Coburg, Oregon

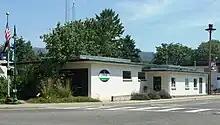
City hall and municipal court

As of the census of 2010, there were 1,035 people, 398 households, and 283 families living in the city. The population density was . There were 415 housing units at an average density of . The racial makeup of the city was 90.4% White, 0.4% African American, 0.8% Native American, 1.4% Asian, 0.6% Pacific Islander, 2.7% from other races, and 3.7% from two or more races. Hispanic or Latino of any race were 7.4% of the population.